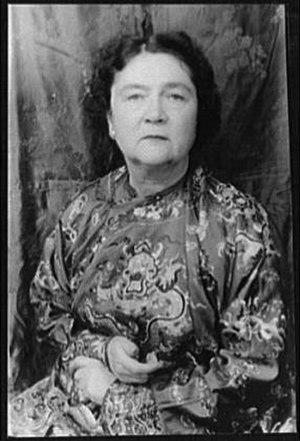
Marjorie Kinnan Rawlings est une écrivaine américaine qui a vécu dans la Floride rurale et a écrit des romans sur des thèmes et dans des cadres ruraux. Son œuvre la plus célèbre, Jody et le faon, qui raconte l'histoire d'un jeune garçon adoptant un faon orphelin, a remporté le Prix Pulitzer du Roman en 1939, et a fait plus tard l'objet d'un film du même nom. Bien qu'écrit longtemps avant que le concept de littérature pour la jeunesse ne soit répandu, ce livre figure aujourd'hui fréquemment dans les listes d'ouvrages pour adolescents.